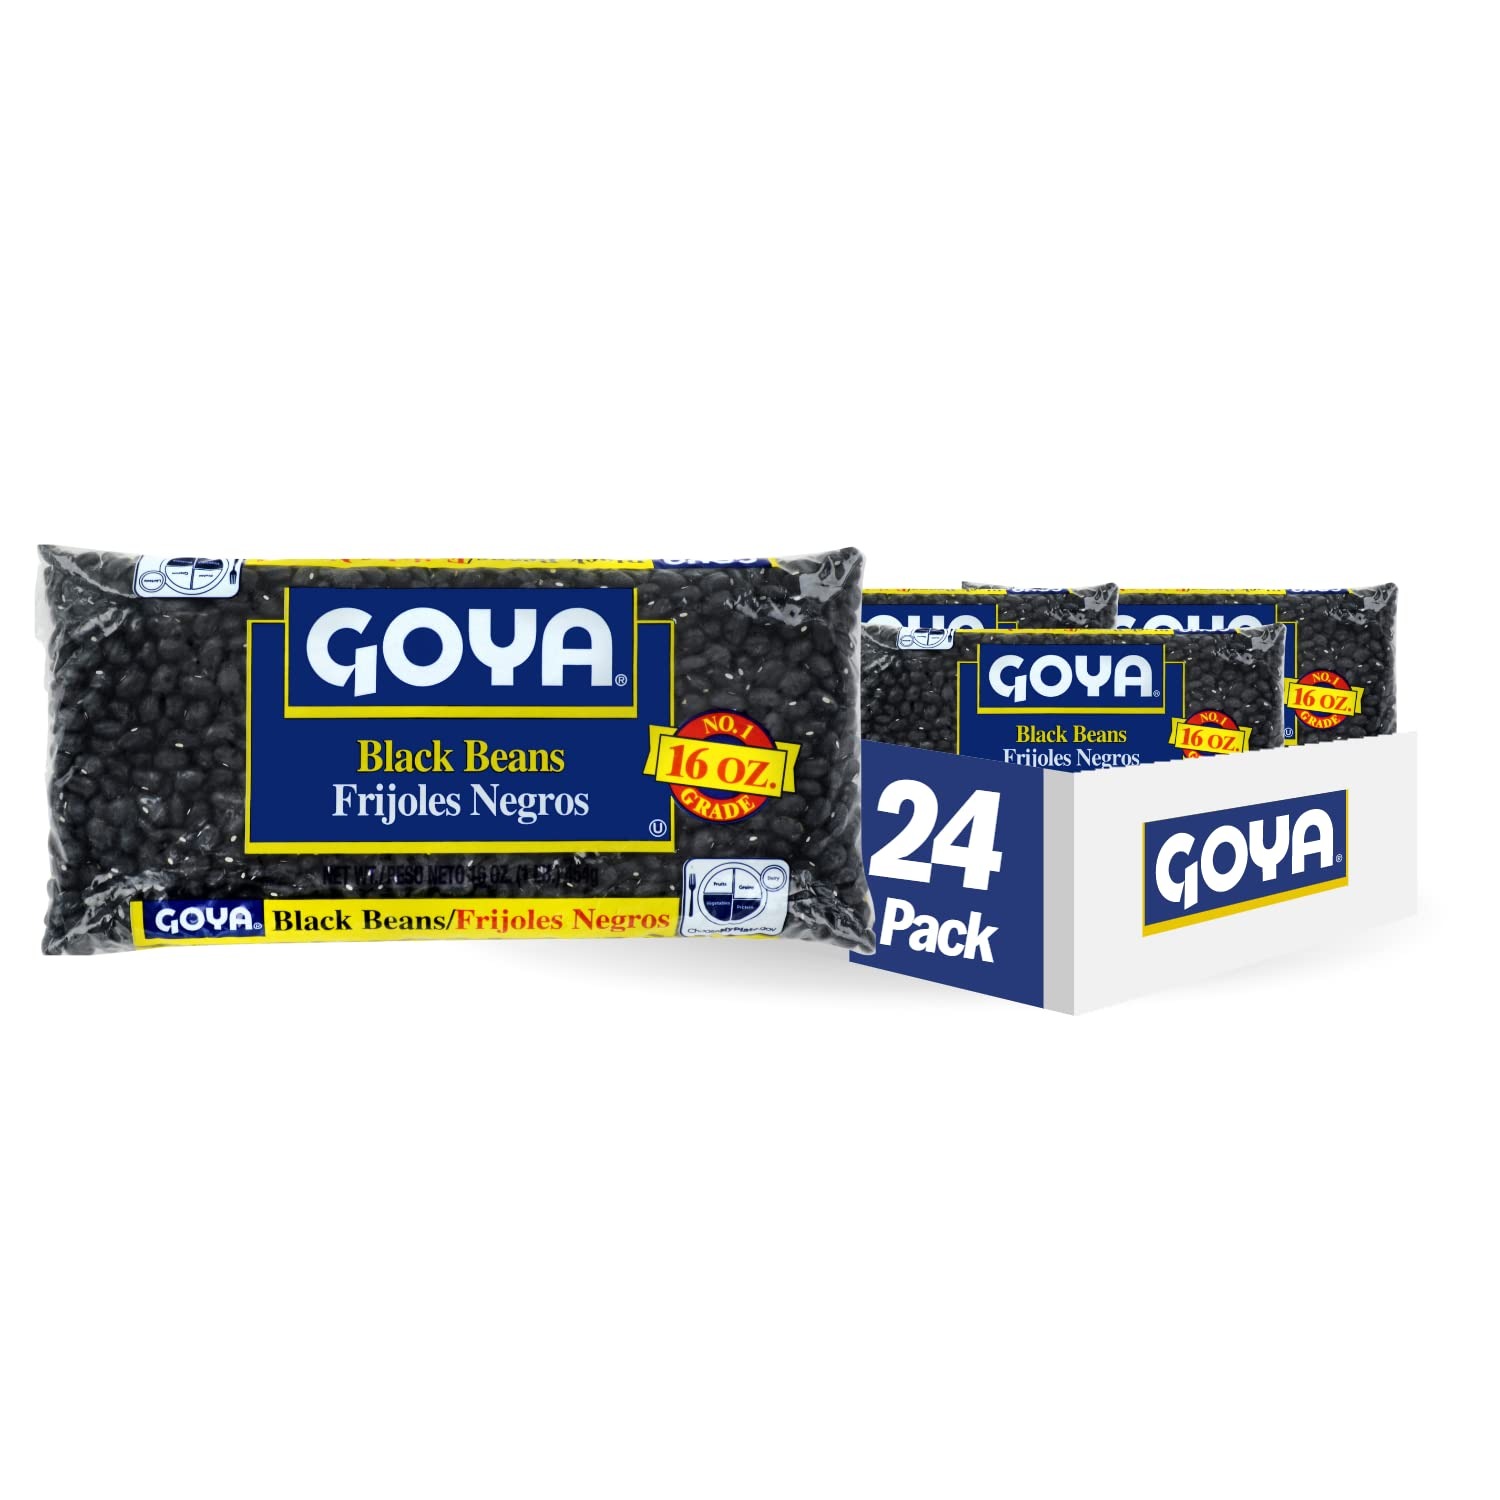
Item Name: Goya Foods Black Beans, Dry, 16 Ounce (Pack of 24)
Bullet Point 1: PLUMP, SMOOTH AND CREAMY BLACK BEANS | These delicious and versatile black beans have an amazing earthy flavor and smooth and creamy texture. They’re a staple in classic recipes and an ideal ingredient for plant-based meals
Bullet Point 2: EXCELLENT DIET COMPATIBILITY | Gluten Free, Low Fat, Saturated Fat Free, 0g Trans Fat, Cholesterol Free, Vegan, and Kosher. Excellent Source of Fiber, Protein and a Good Source of Iron and Potassium
Bullet Point 3: QUICK COOKING | Simmer until tender for delicious, home cooked soups, stews, main dishes, and Latin favorites such as rice and beans.
Bullet Point 4: PREMIUM QUALITY | If it's Goya... it has to be good! | ¡Si es Goya... tiene que ser bueno!
Bullet Point 5: PACK OF 24: 16 OZ BAGS | Enjoy GOYA's line of Dry Beans, Peas and Grains on Amazon Fresh, Amazon Retail and Prime Pantry
Value: 384.0
Unit: Ounce

Price: 1.99